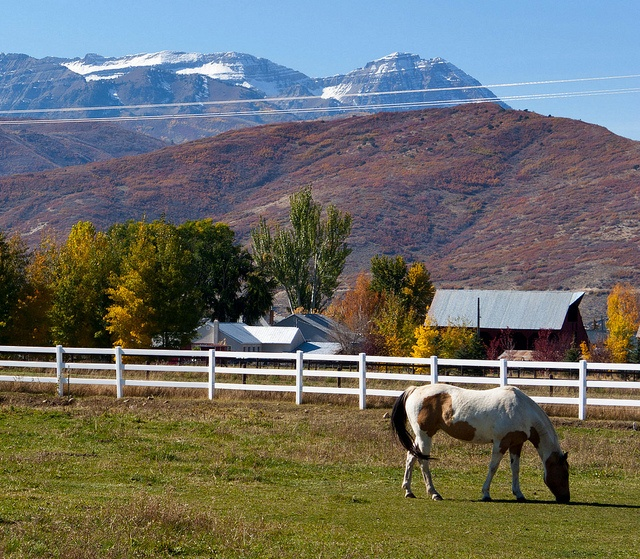
A horse grazes in a field in front of mountains.
A brown and white horse is grazing on grass.
A white and brown horse grazing on grass in a field.
A brown and white horse grazing in the green grass.
A horse grazing on a countryside near a ranch house.